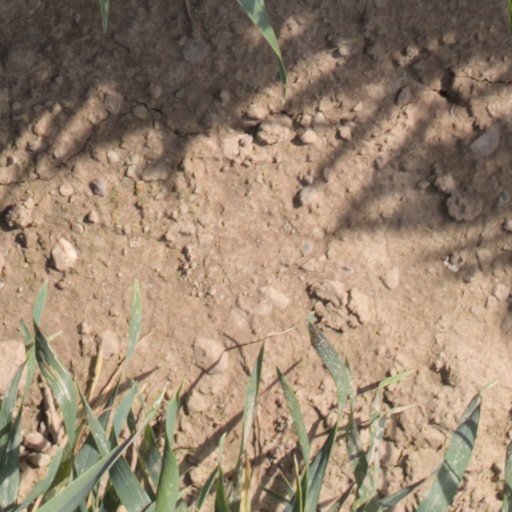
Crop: wheat